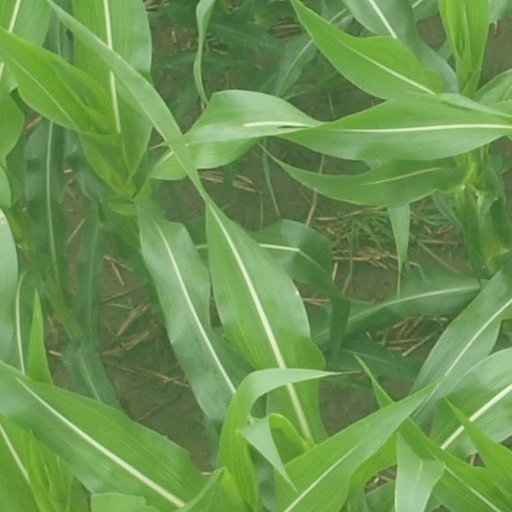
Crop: maize; corn